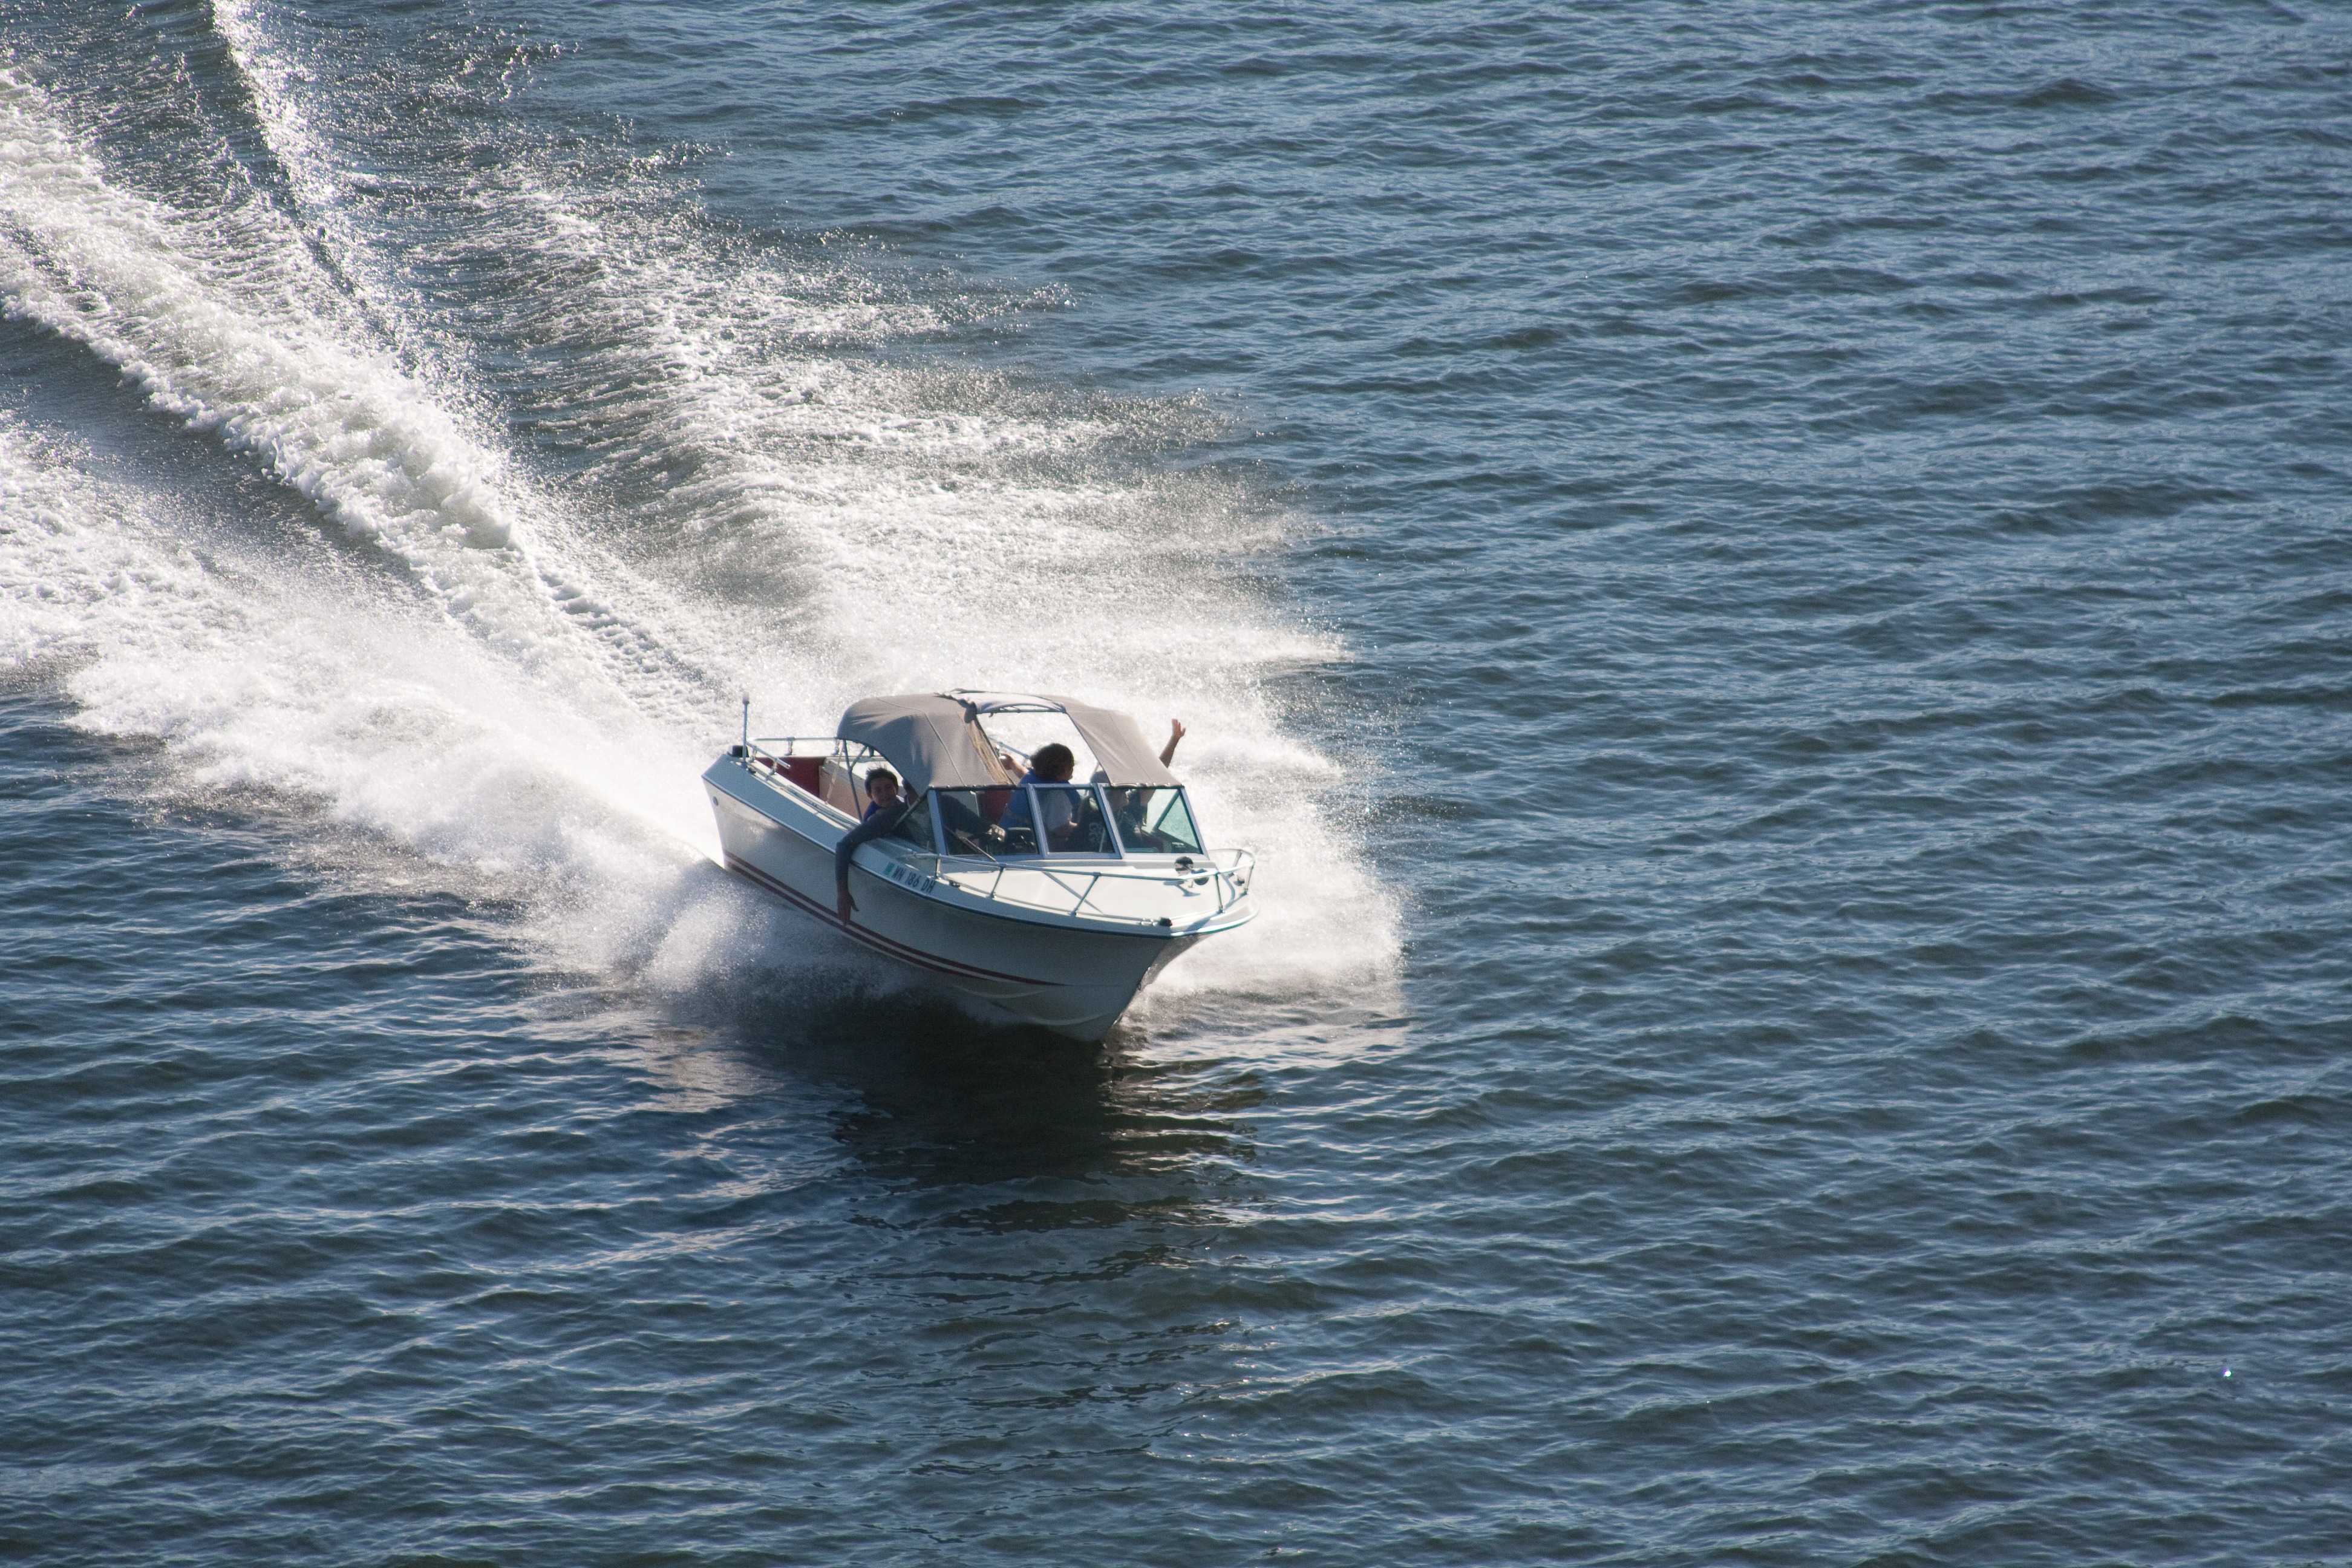
sea, water, nature, ocean, sun, boat, sunlight, wave, lake, ship, vehicle, yacht, speed, motorboat, speedboat, outside, boating, boats, motor, navy, fast, watercraft, passenger ship, luxury yacht, boat ride, wind wave, powerboating, skiffs